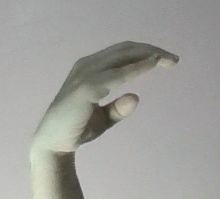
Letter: jeem